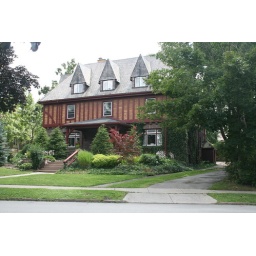
A house across the street - the architecture in Buffalo is very &amp;quot;turn of the century&amp;quot; victorian